Sadie Kaye

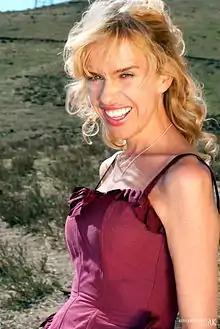
Sadie Kaye (2012)

Sadie Kaye is a Hong Kong television and radio presenter, filmmaker, writer and actress. She is best known as a writer, presenter and podcaster on RTHK Radio 3.